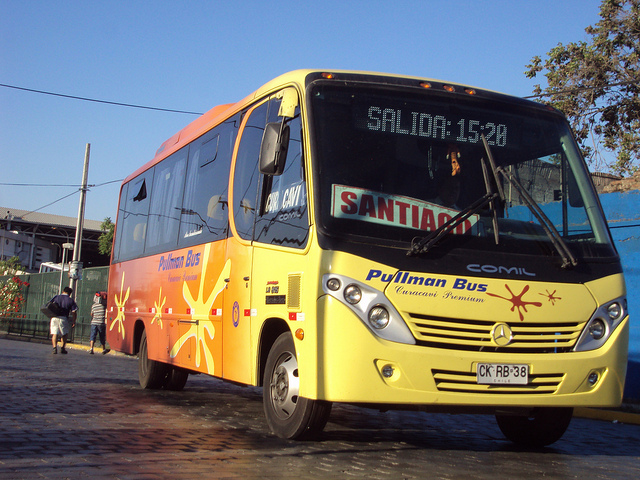
a bus pull sinto a small parking lot space

A transit bus heading to Salida on a brick road.

An orange shuttle bus sits on a road.

Bus parked on a street next to a side walk.

a bus that is parked on a brick street